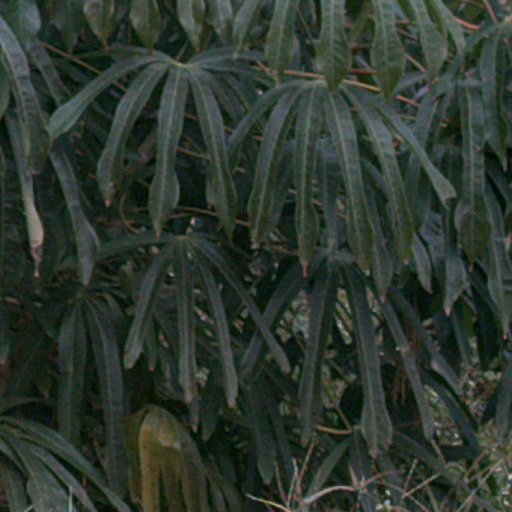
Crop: cassava